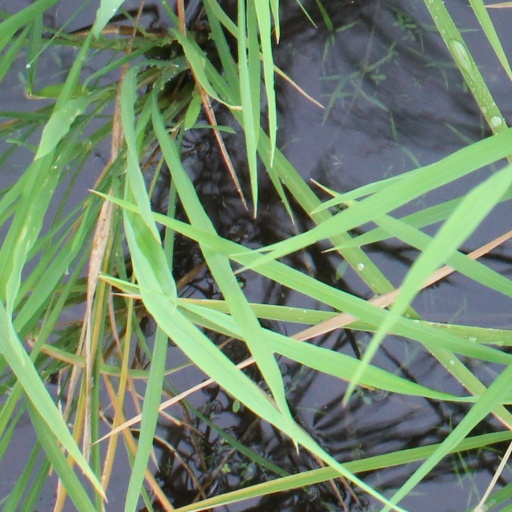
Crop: rice